Tanks of the United States

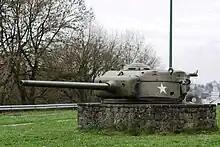
A T23 turret used on 76mm gunned Shermans, here without the muzzle brake

Of the 6,258 M3s produced by the U.S., 2,855 were supplied to the British Army, and about 1,368 to the Soviet Union. Consequently, one of the American M3 medium tank's first actions during the war was in 1942, during the North African Campaign. British Lees and Grants were in action against Rommel's forces at the disastrous Battle of Gazala on 27 May that year. They continued to serve in North Africa until the end of the campaign. A regiment of M3 Mediums was also used by the U.S. 1st Armored Division in North Africa. In the North African campaign, the M3 was generally appreciated for its mechanical reliability, good armor and heavy firepower.